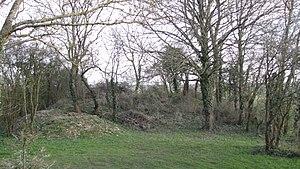
Tumulus en face du dolmen des Bignes.
La pierre des Bignes est un ensemble mégalithique situé en limite des communes de Habloville et Neuvy-au-Houlme, dans le département de l'Orne.
La tumulus des Hogues est un édifice néolithique situé sur le territoire de la commune d'Habloville, en France.